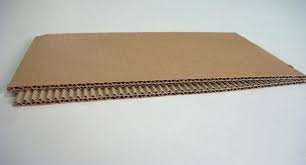
Label: cardboard